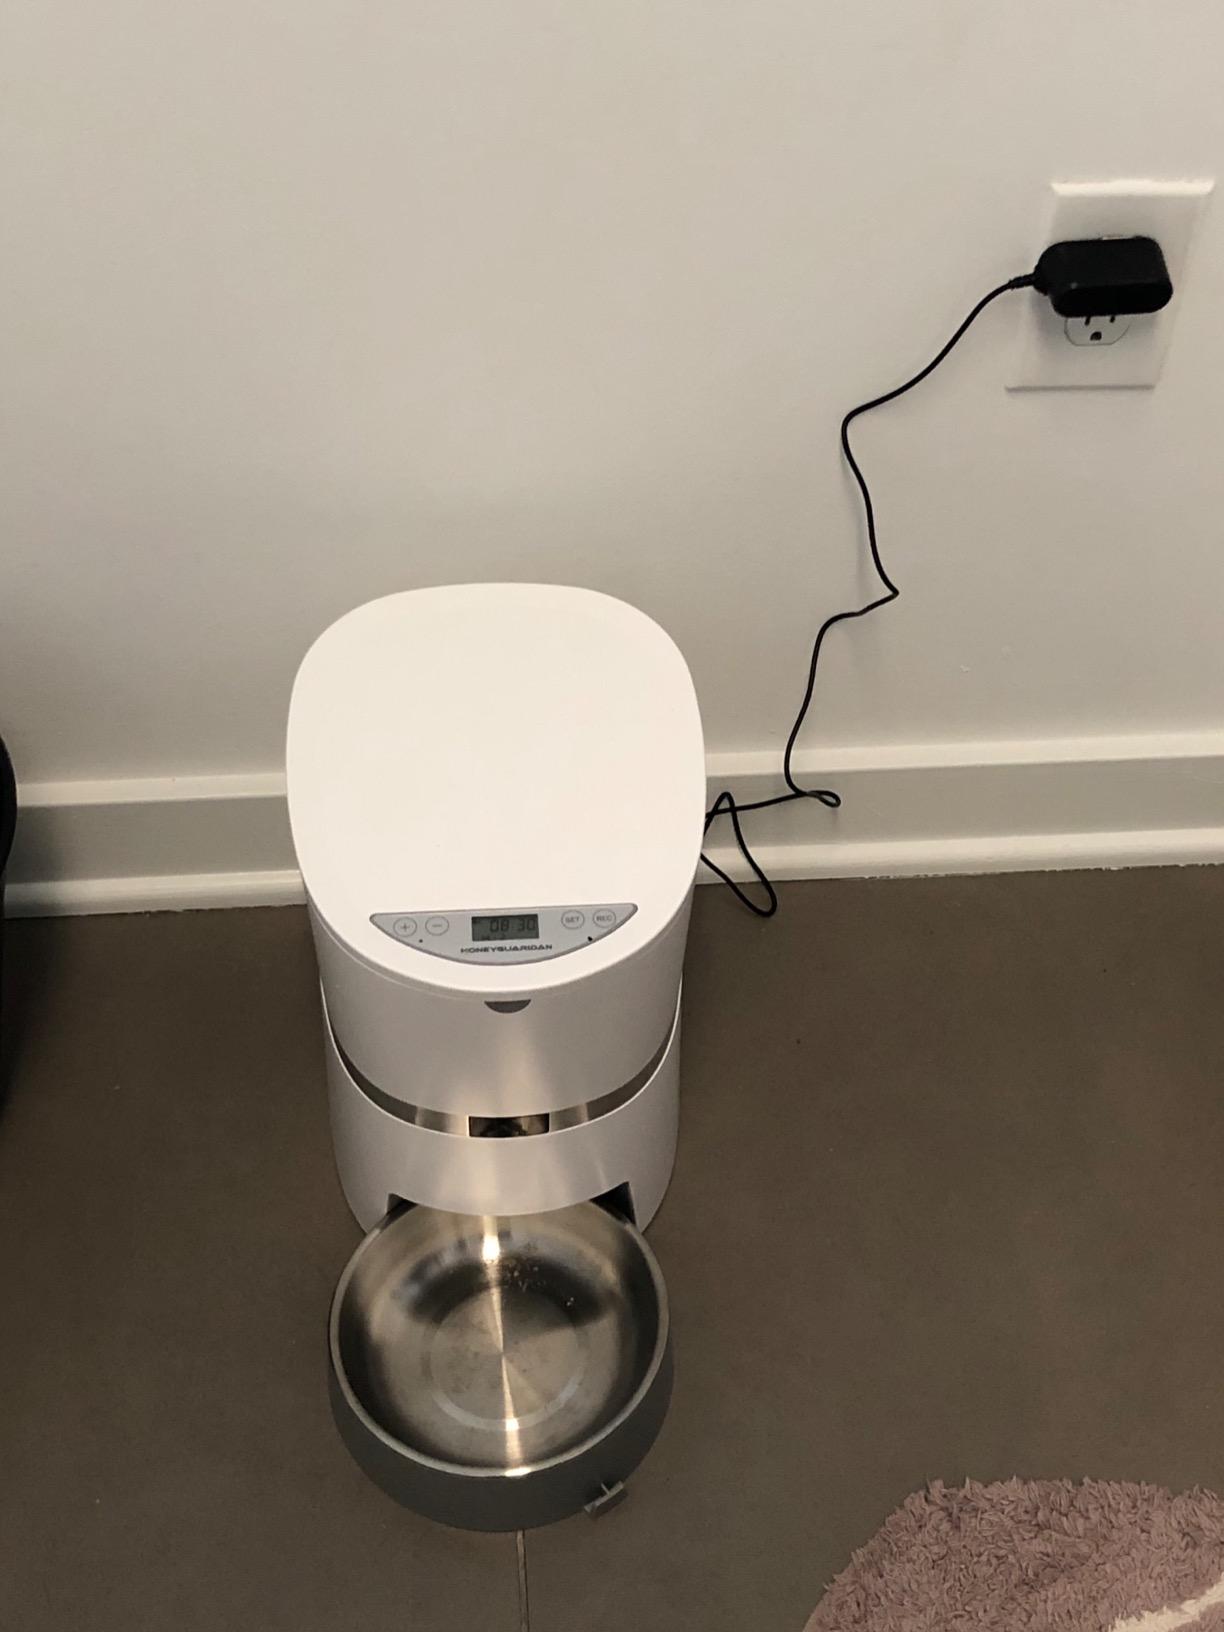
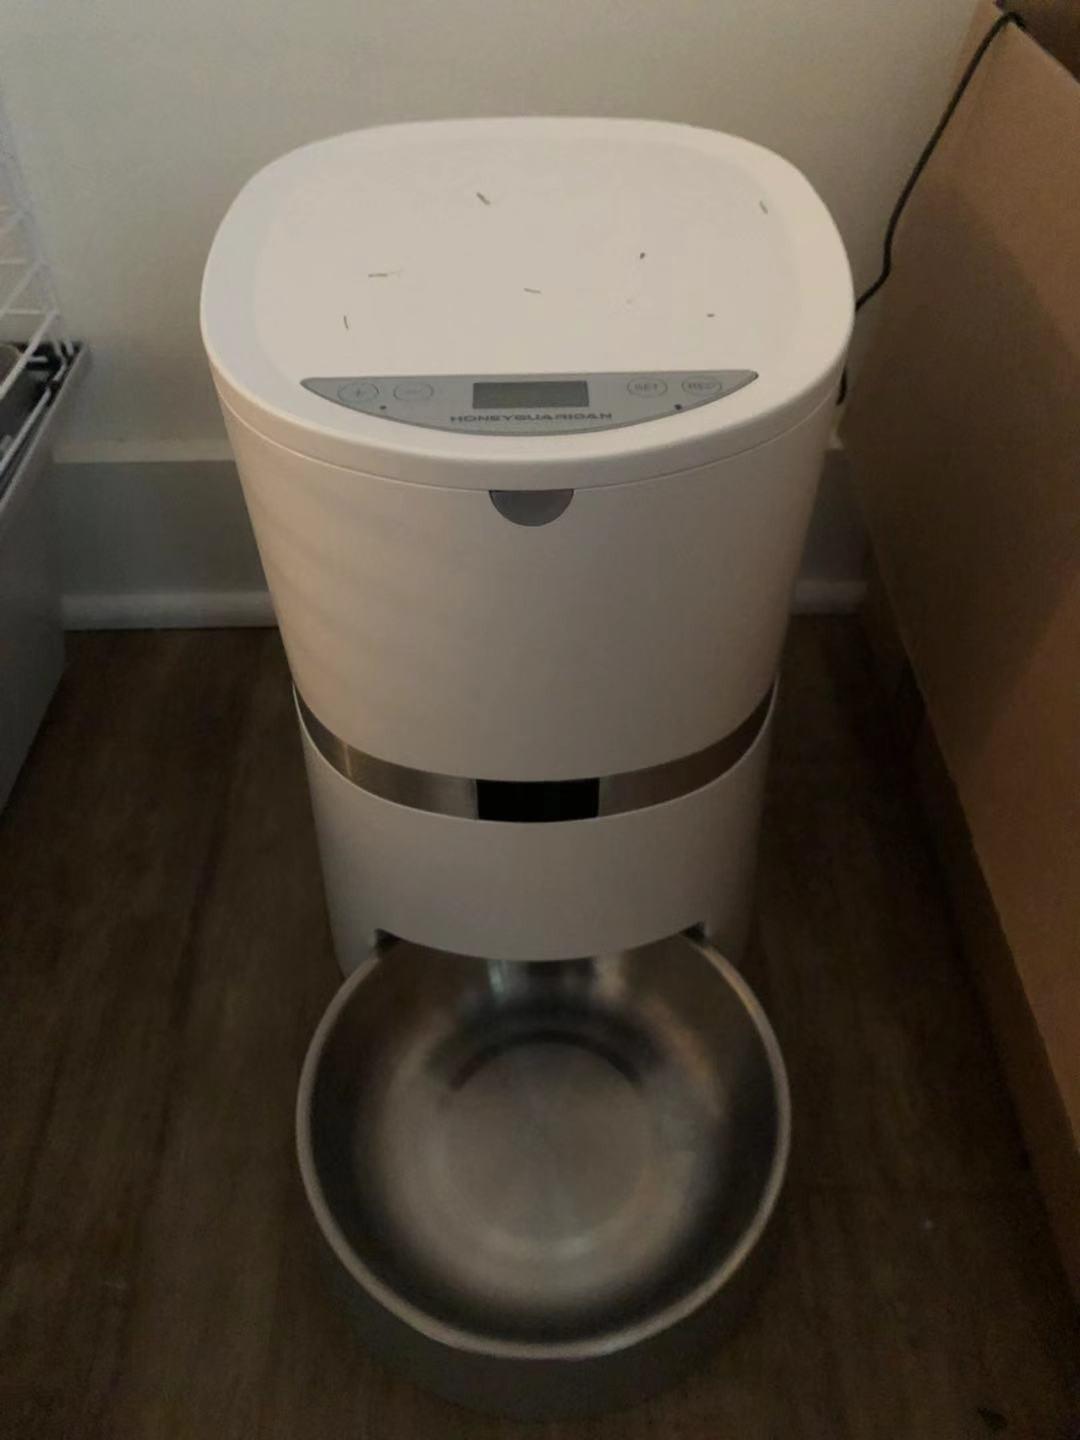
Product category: items_feeder
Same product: yes